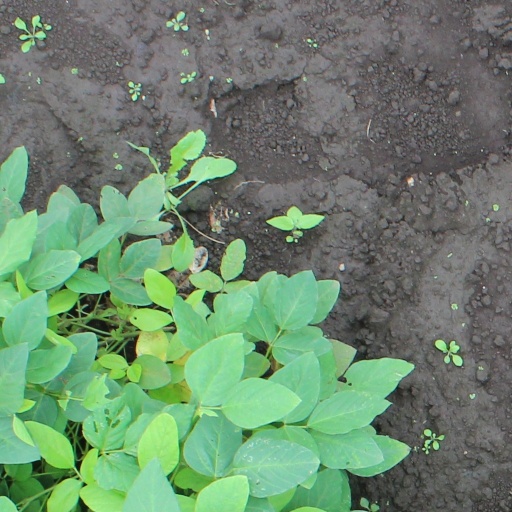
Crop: soybean